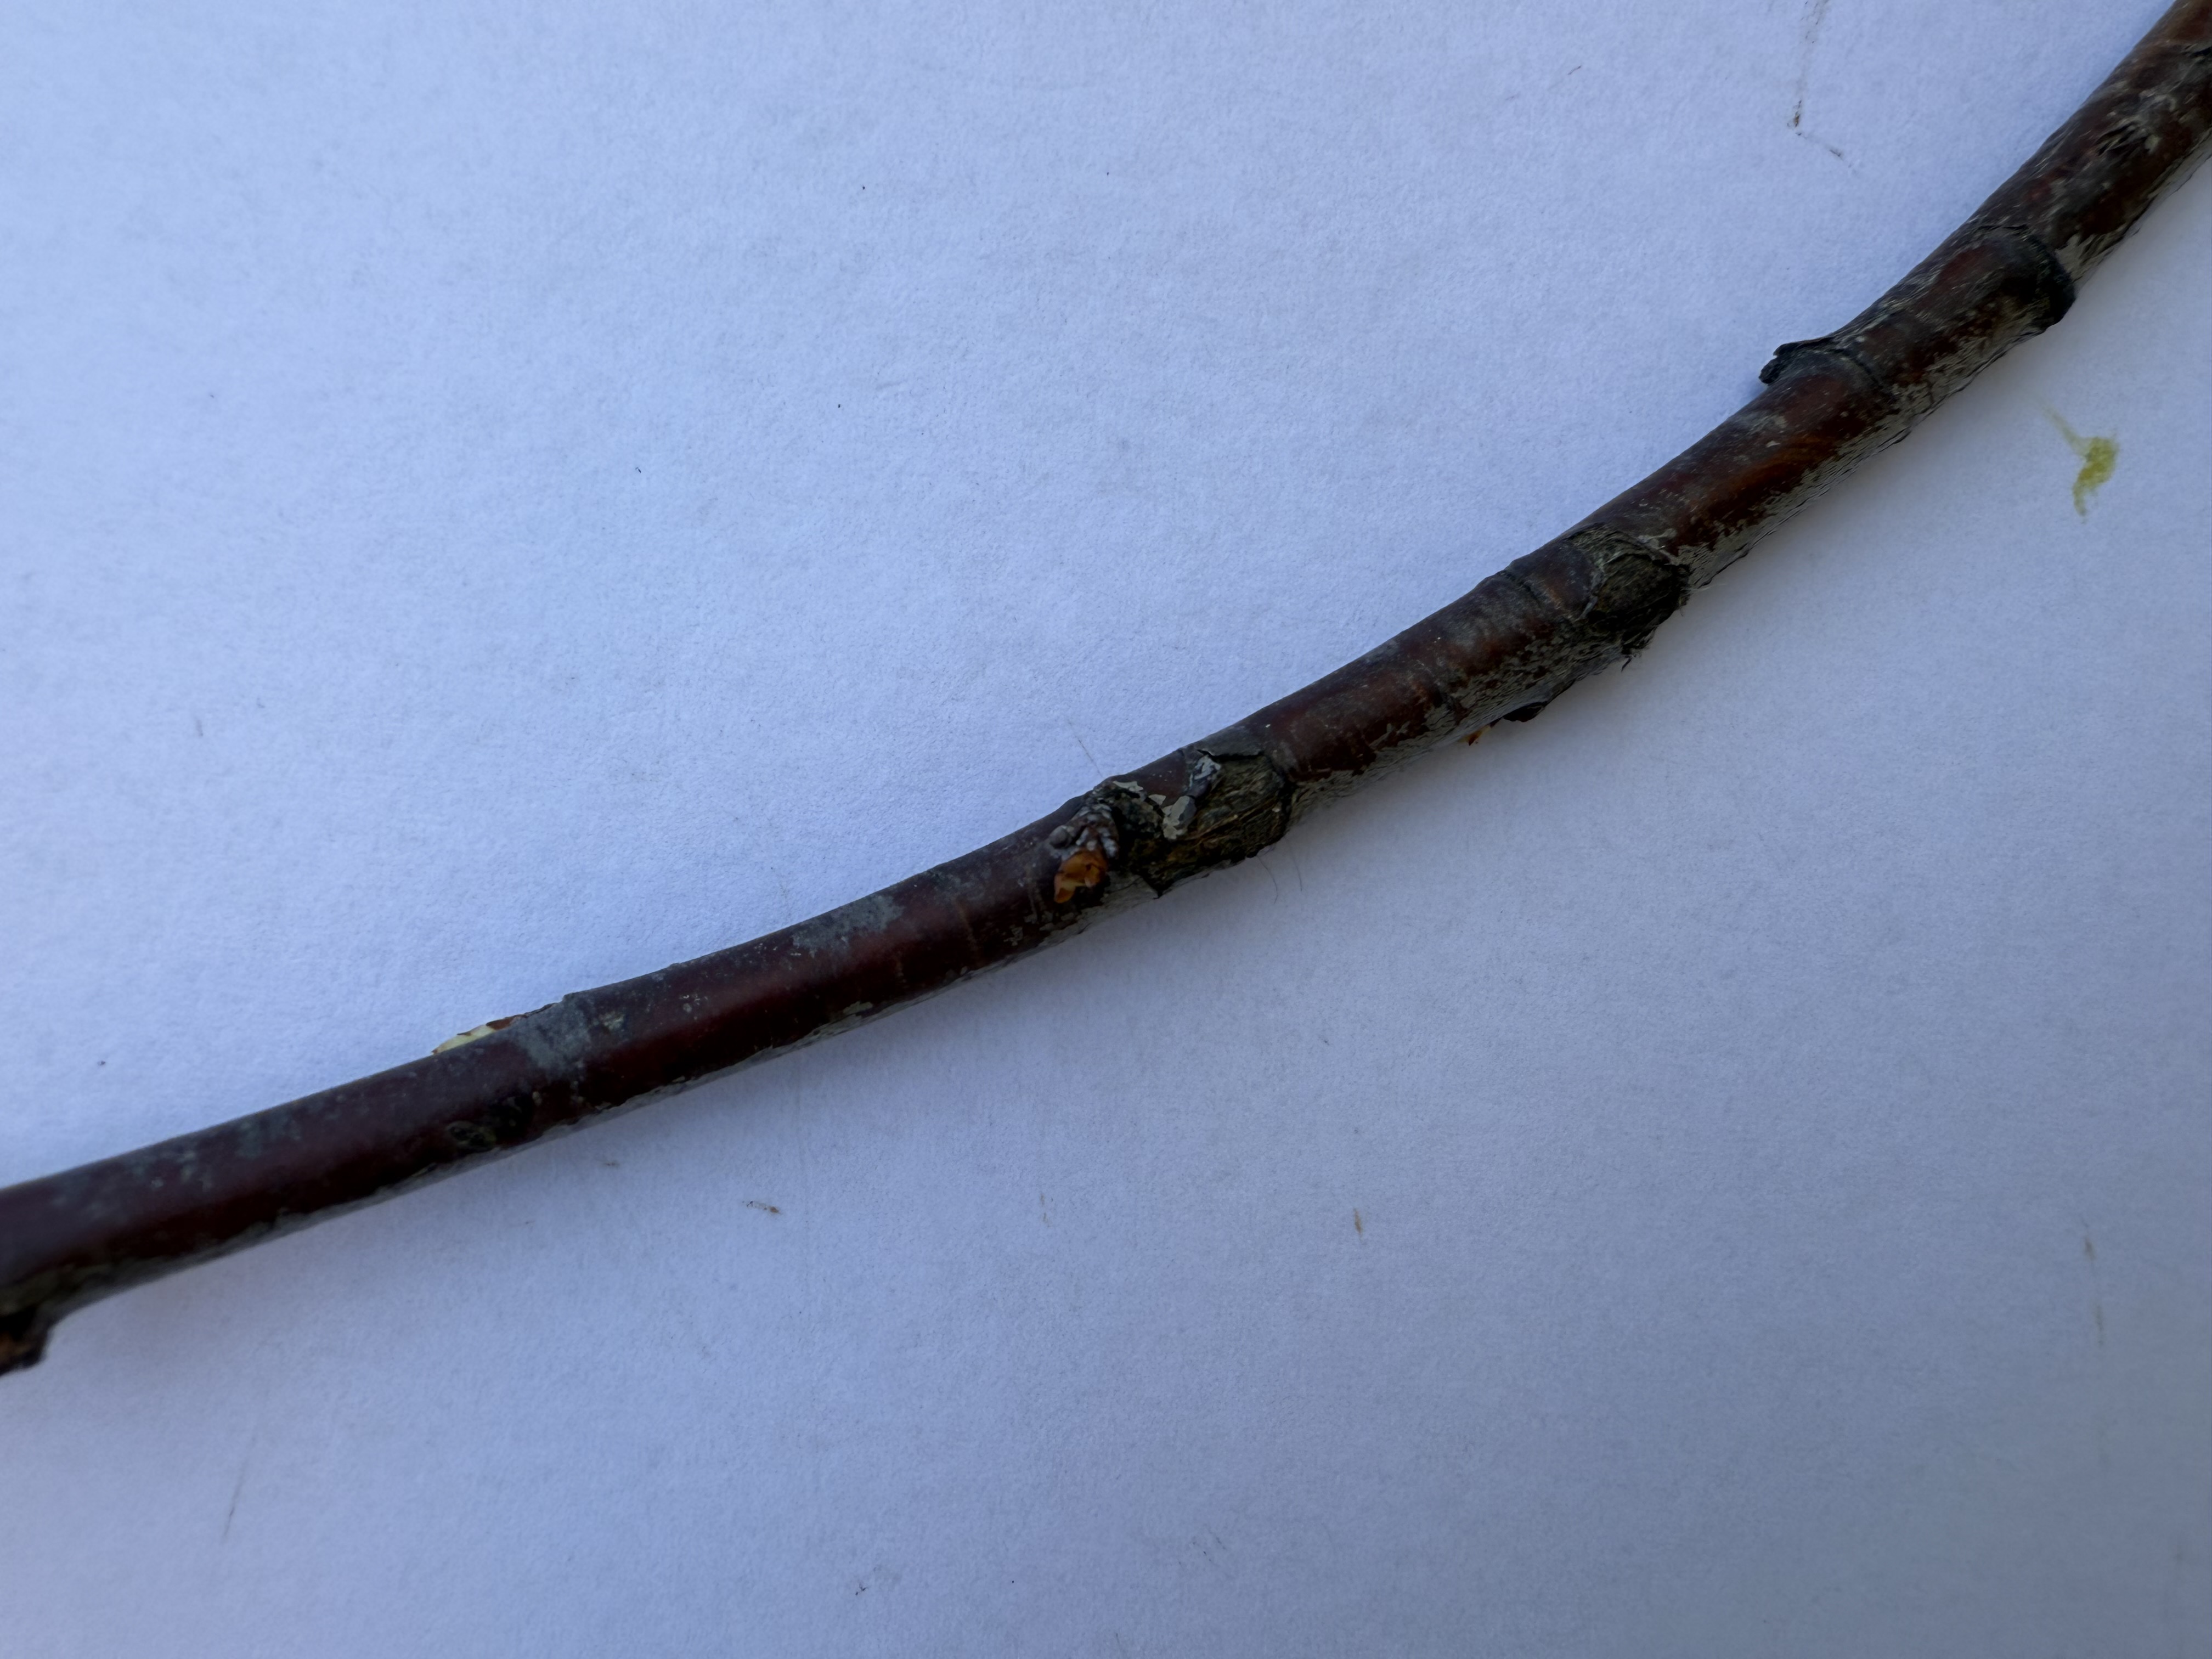
Variety: Show Time Plum